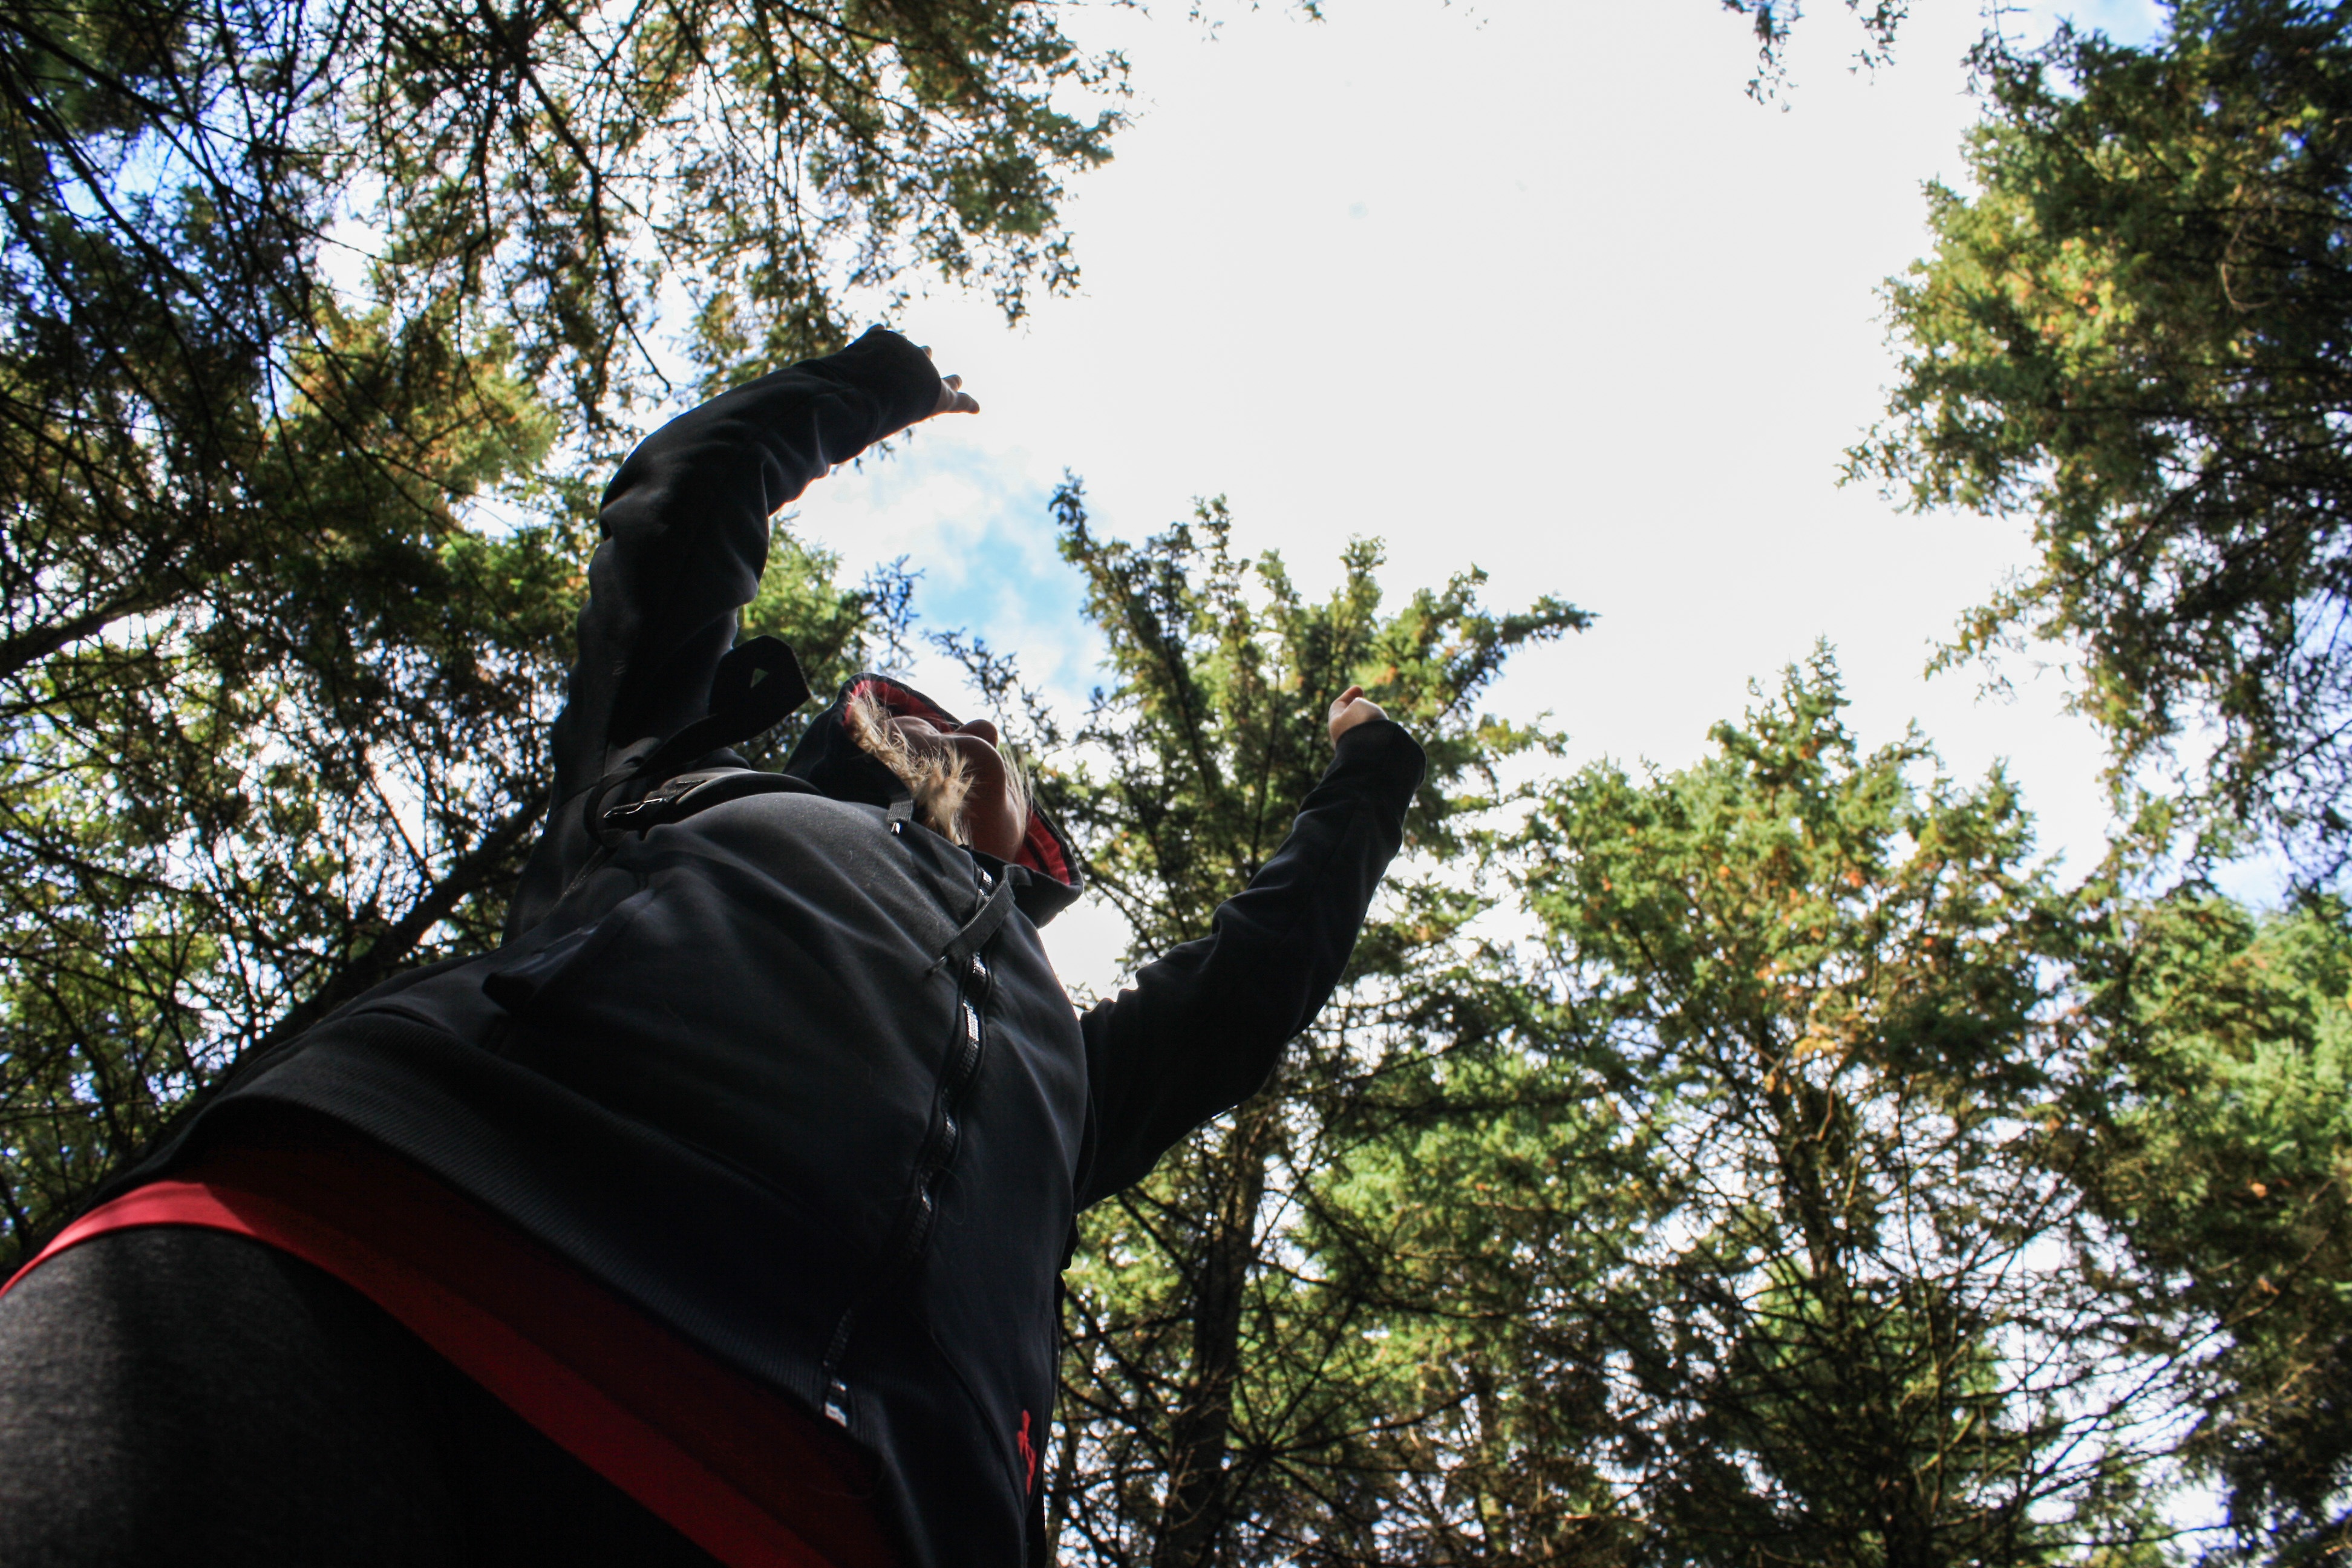
tree, nature, forest, person, plant, sky, girl, hiker, love, trek, journey, life, trees, woods, happy, joy, destiny, arborist, hands up, woody plant